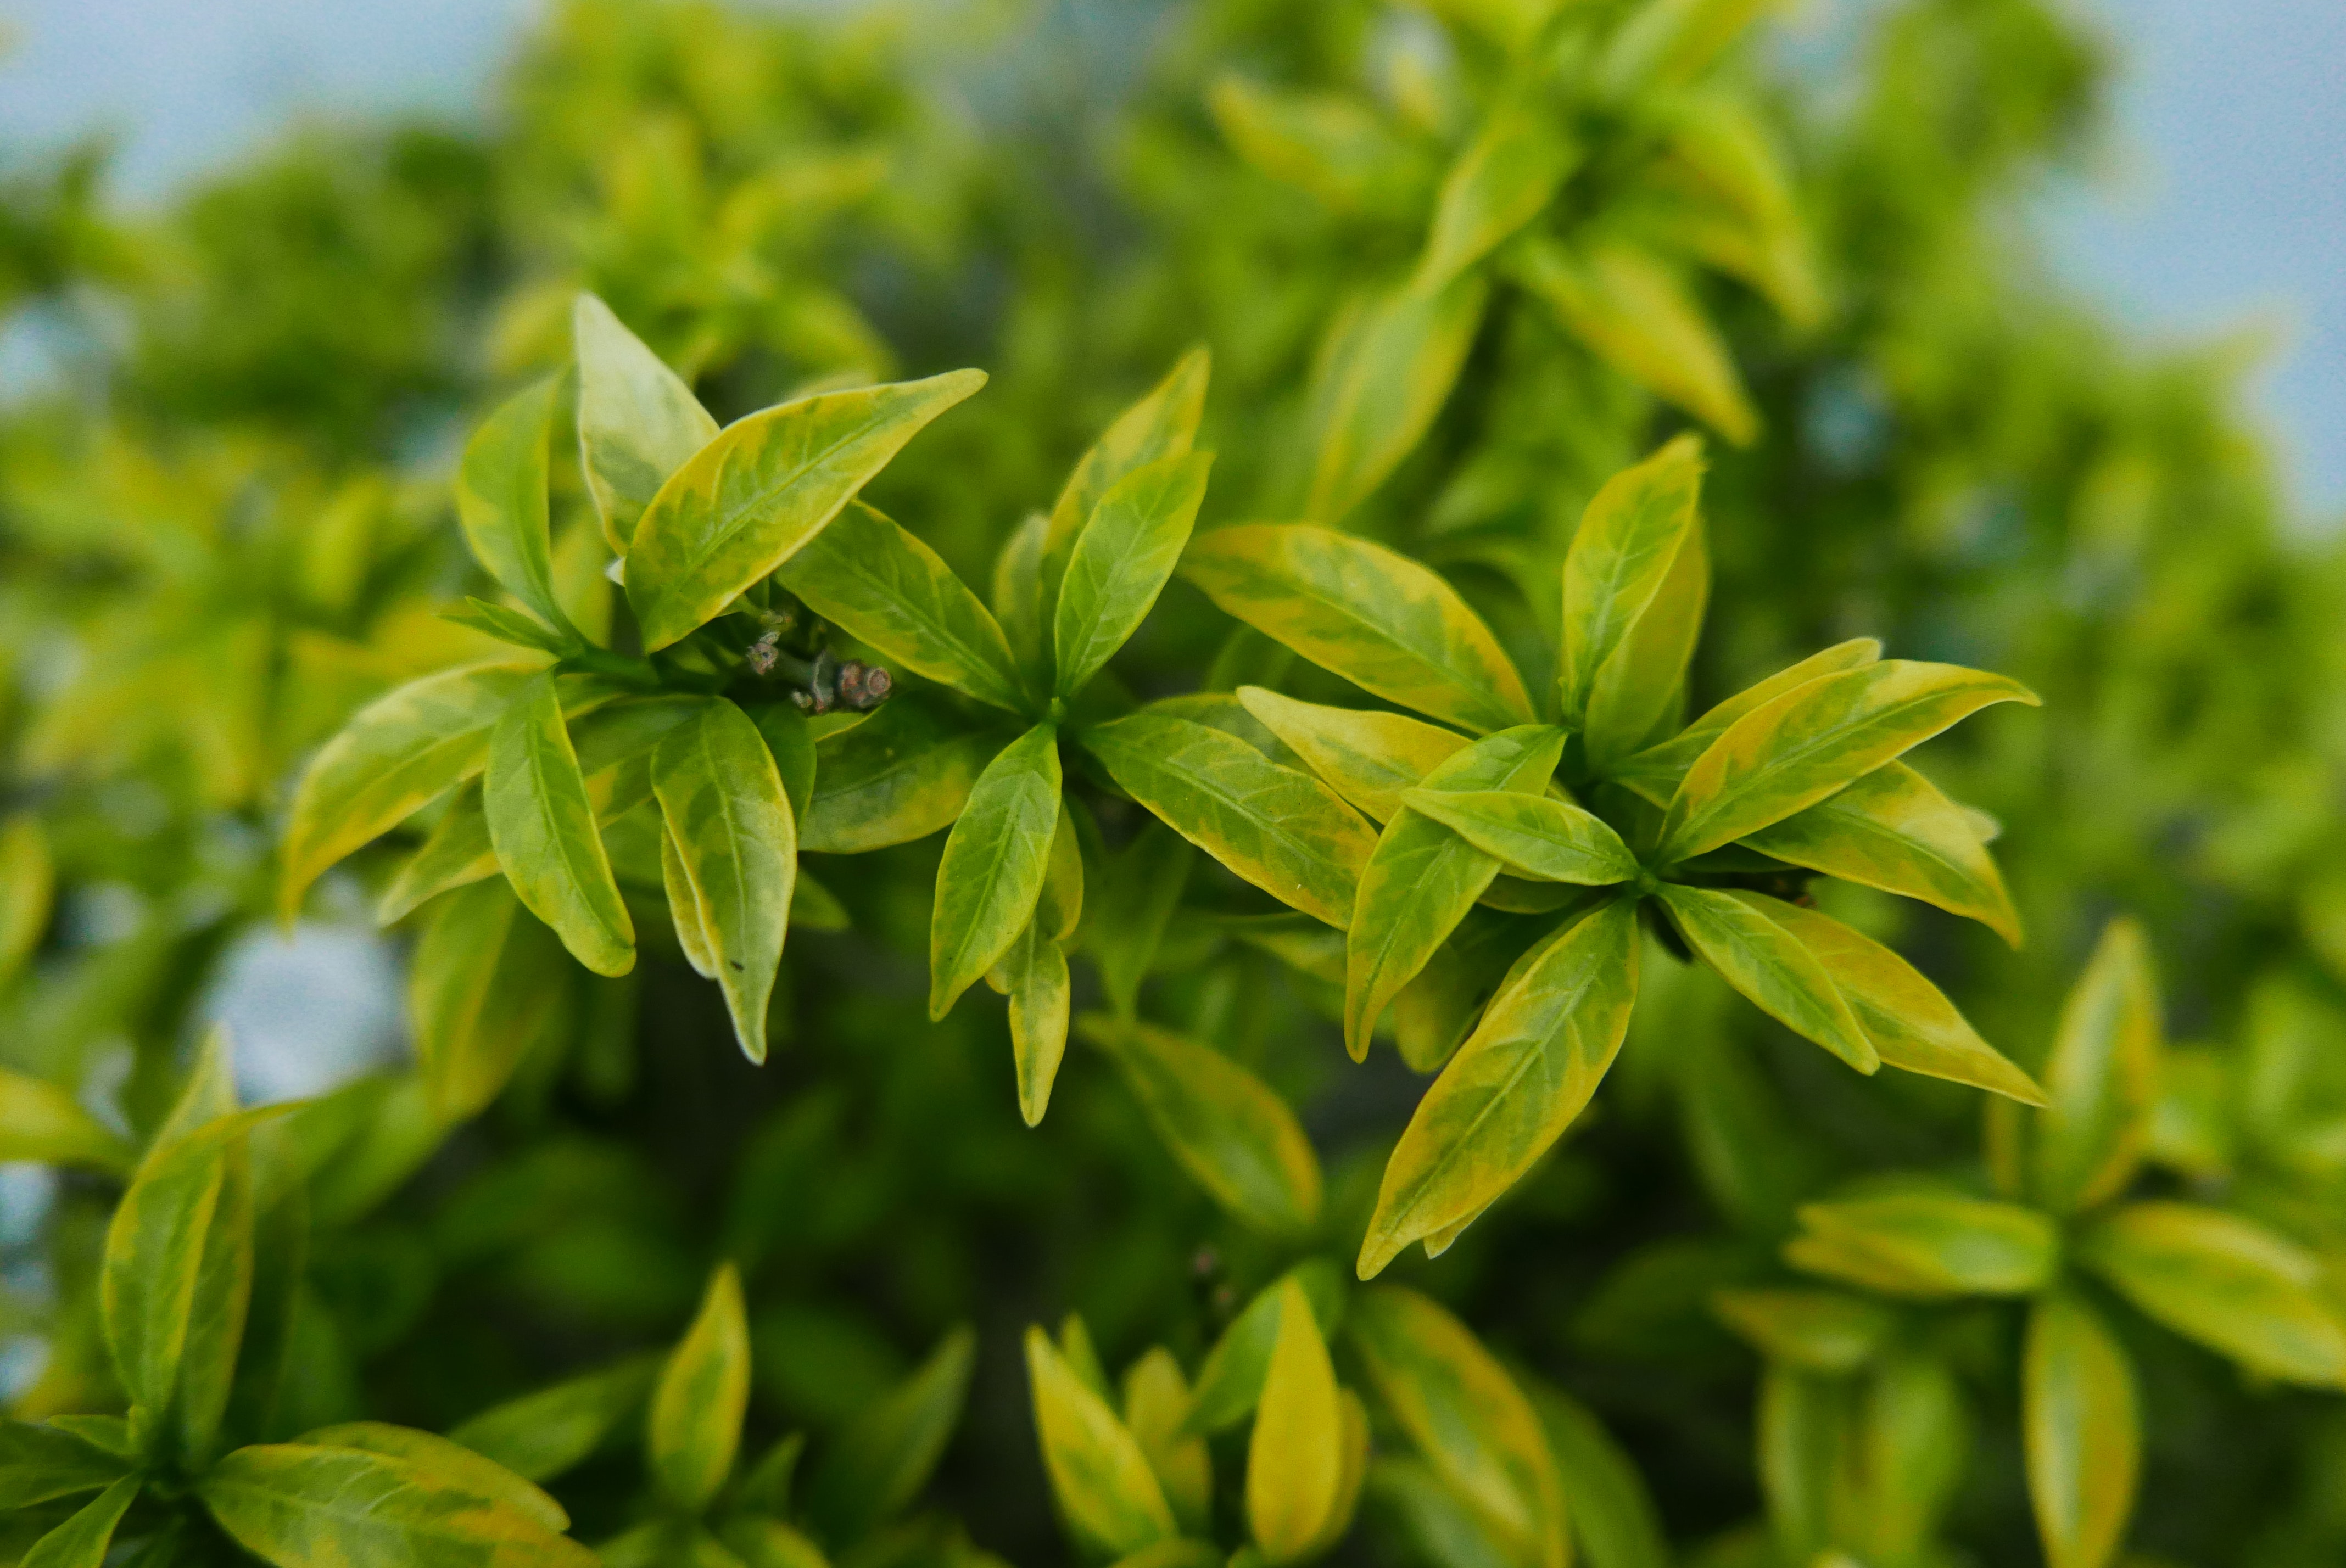
plant, leaf, tree, evergreen, grass, shrub, groundcover